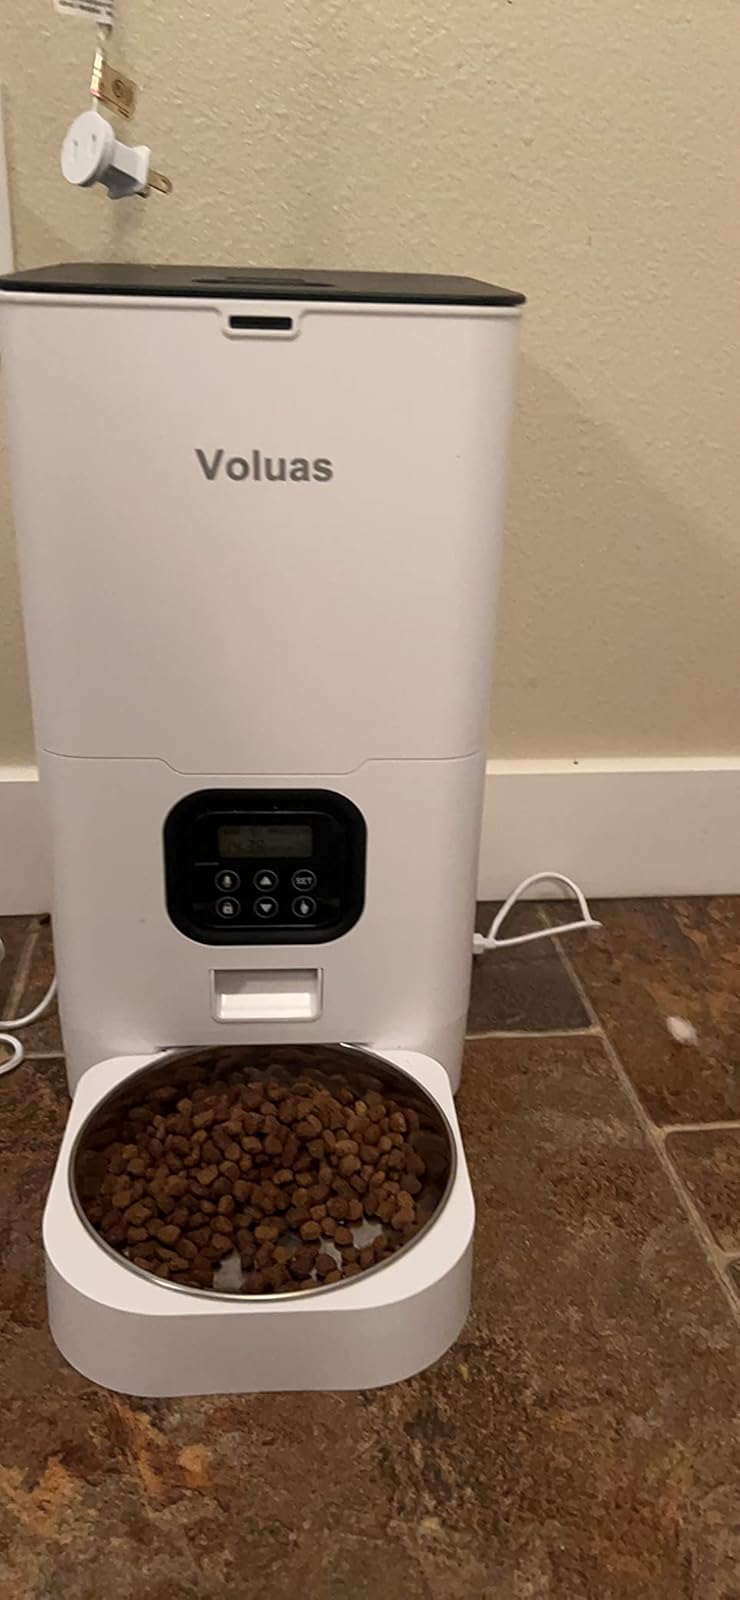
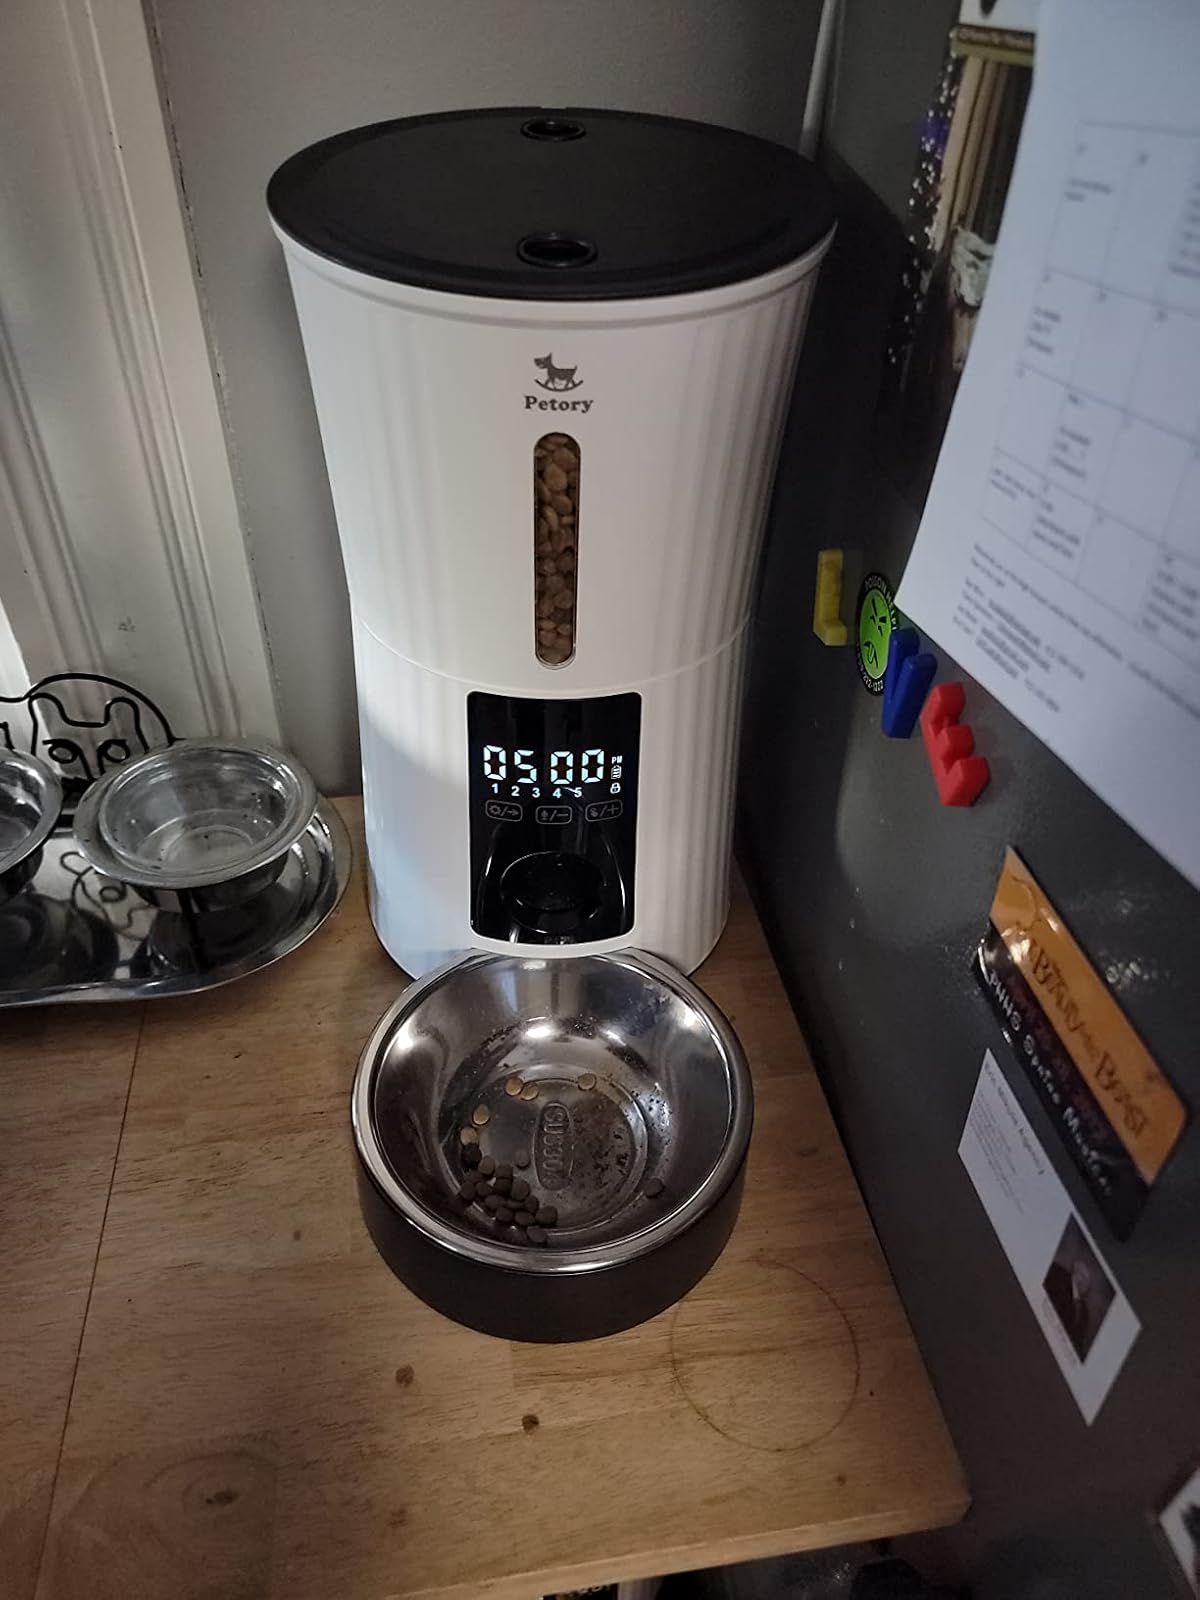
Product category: items_feeder
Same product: no